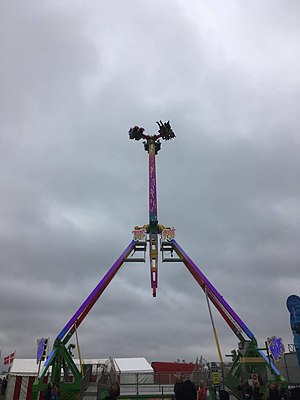
KMG / KMG forlystelser i Danmark
Nordisk Fun Fairs “The Beast” kendt som “Inversion 12”.
Nordisk Fun Fairs “The Beast” kendt som “Inversion 12”.
Nordisk Fun Fairs “The Beast” kendt som “Inversion”.
KMG er en forlystelsesfabrikant, der ligger i Neede i Holland.